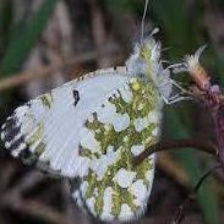
Species: LARGE MARBLE
Butterfly family (ImageNet category): cabbage_butterfly